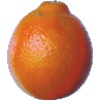
Label: tangelo